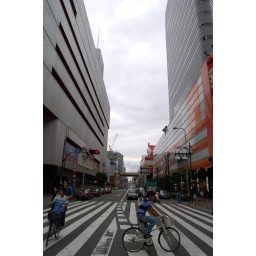
A bike crossing the street in Osaka